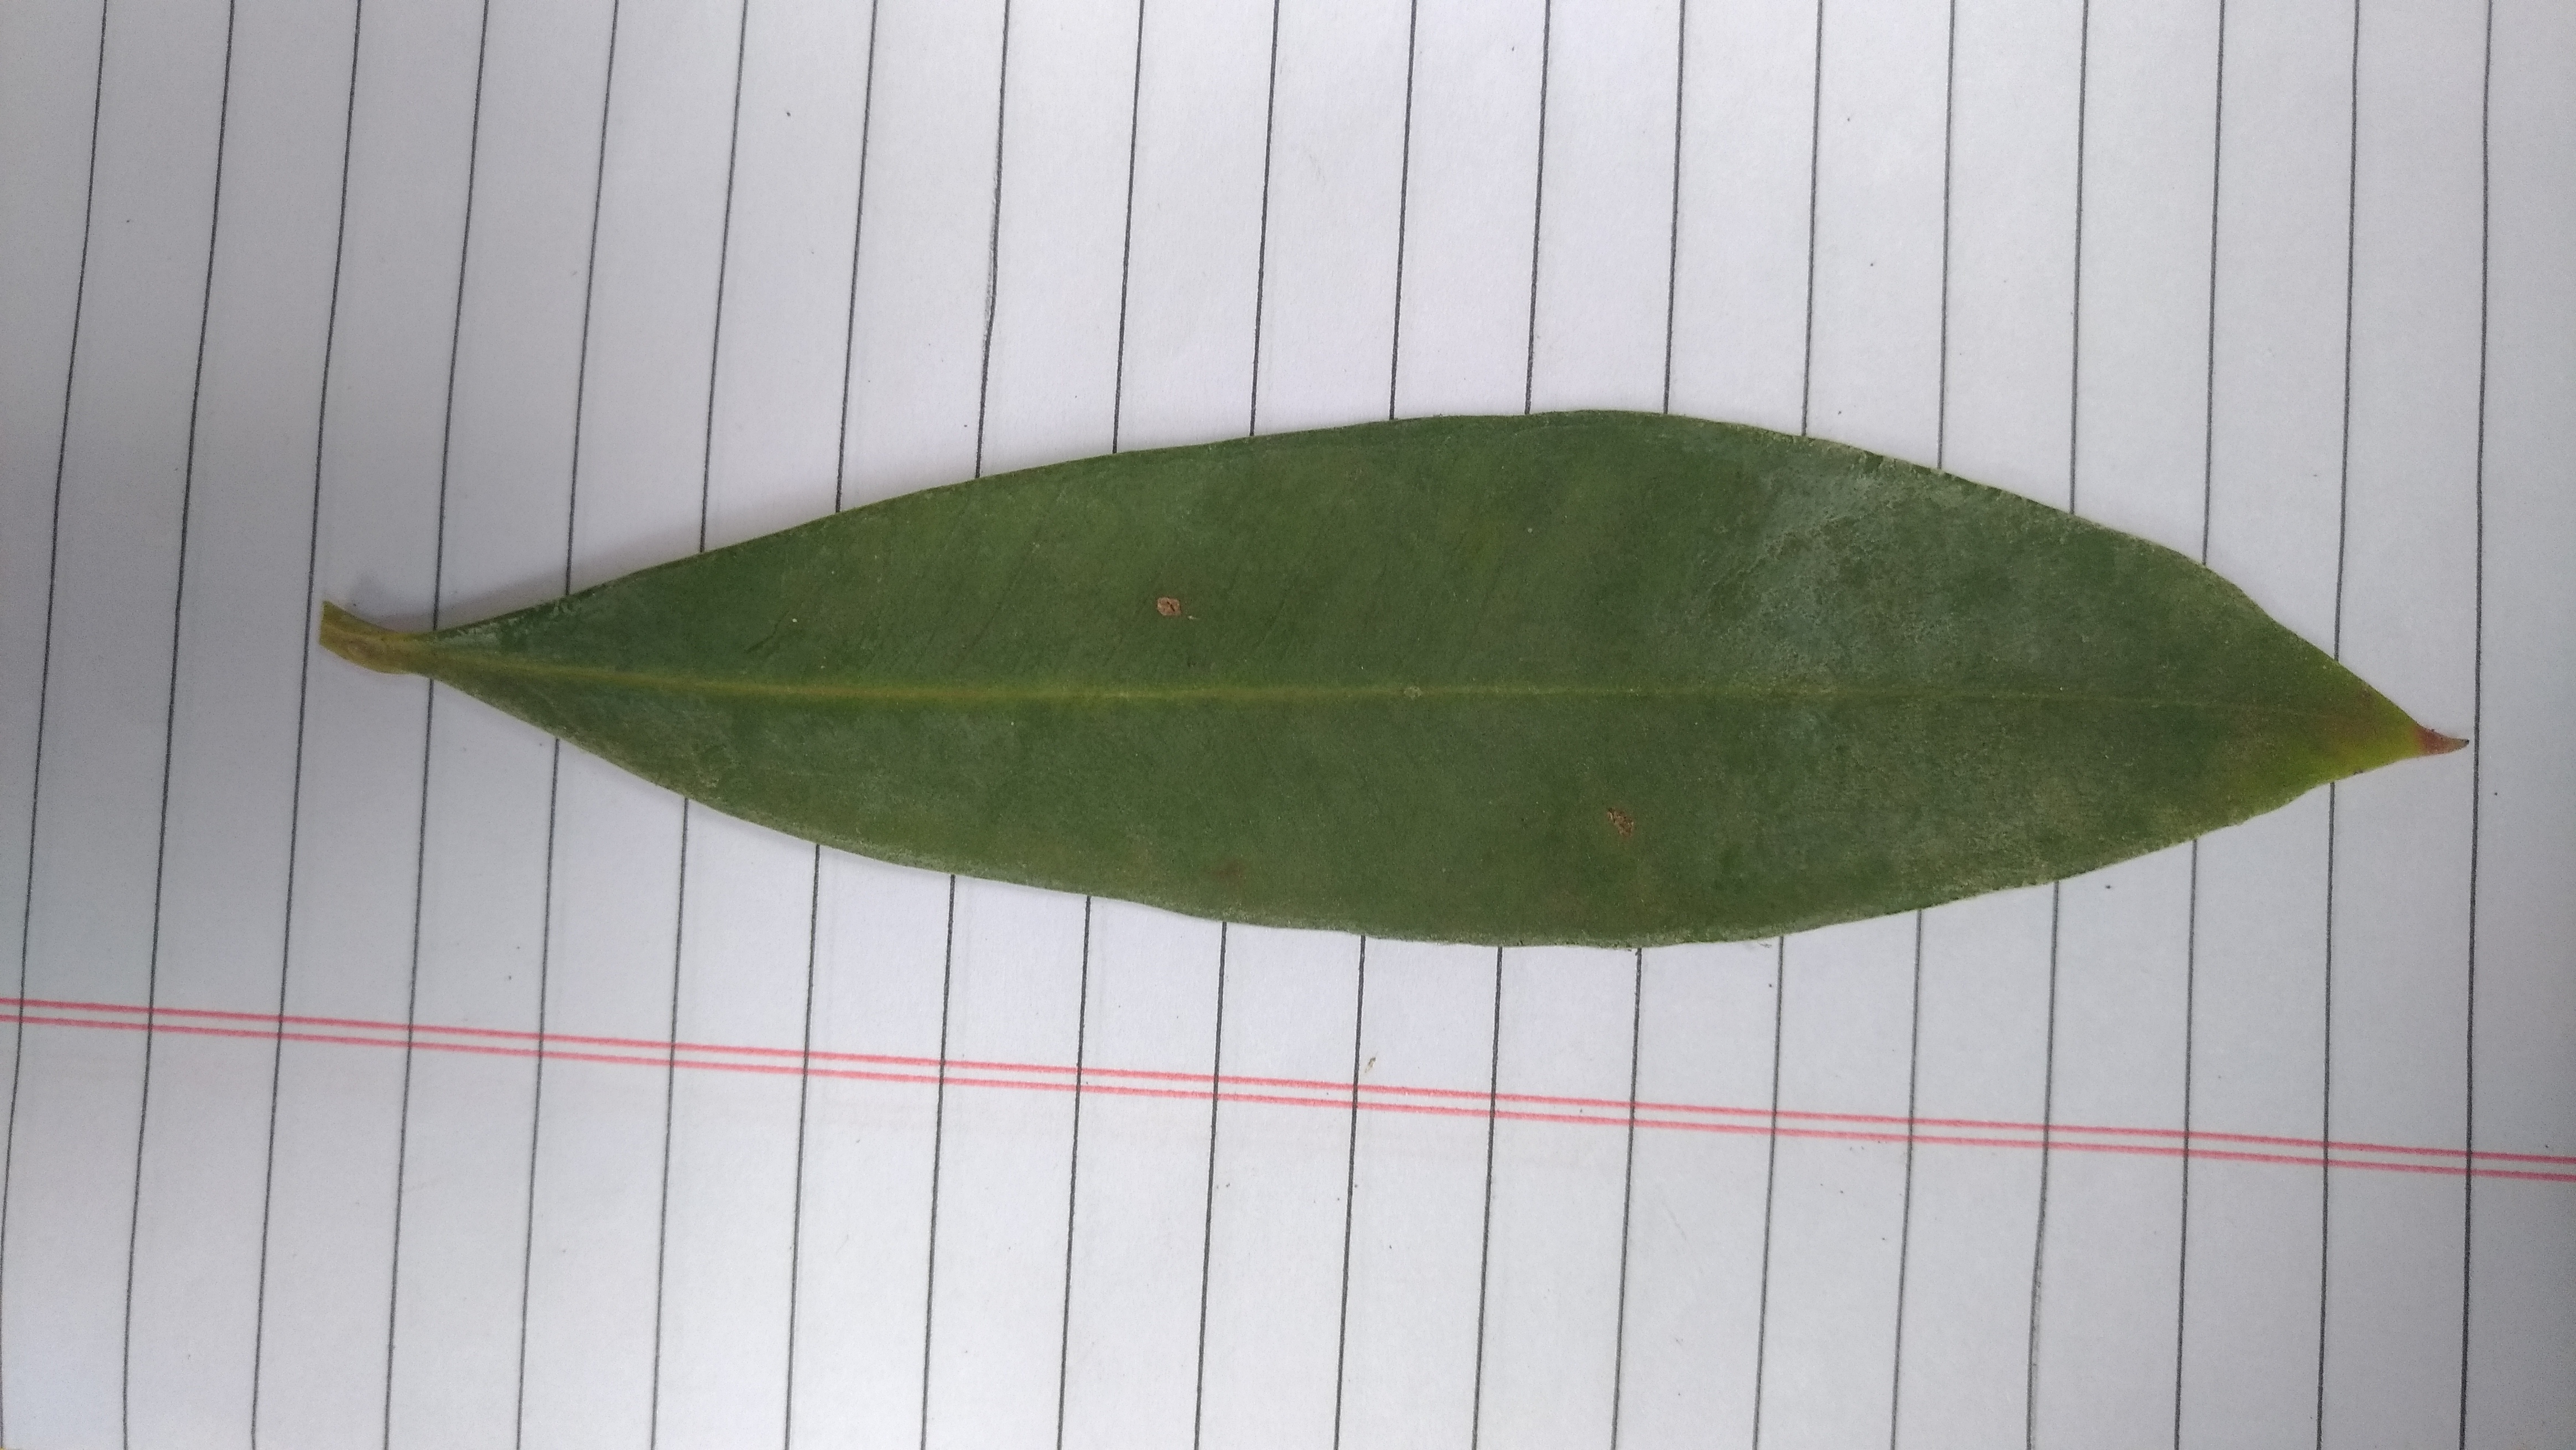
Plant: Nerale